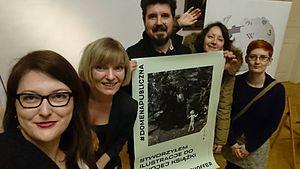
Le Public Domain Day // Jour du domaine public 2017 (Cracovie)